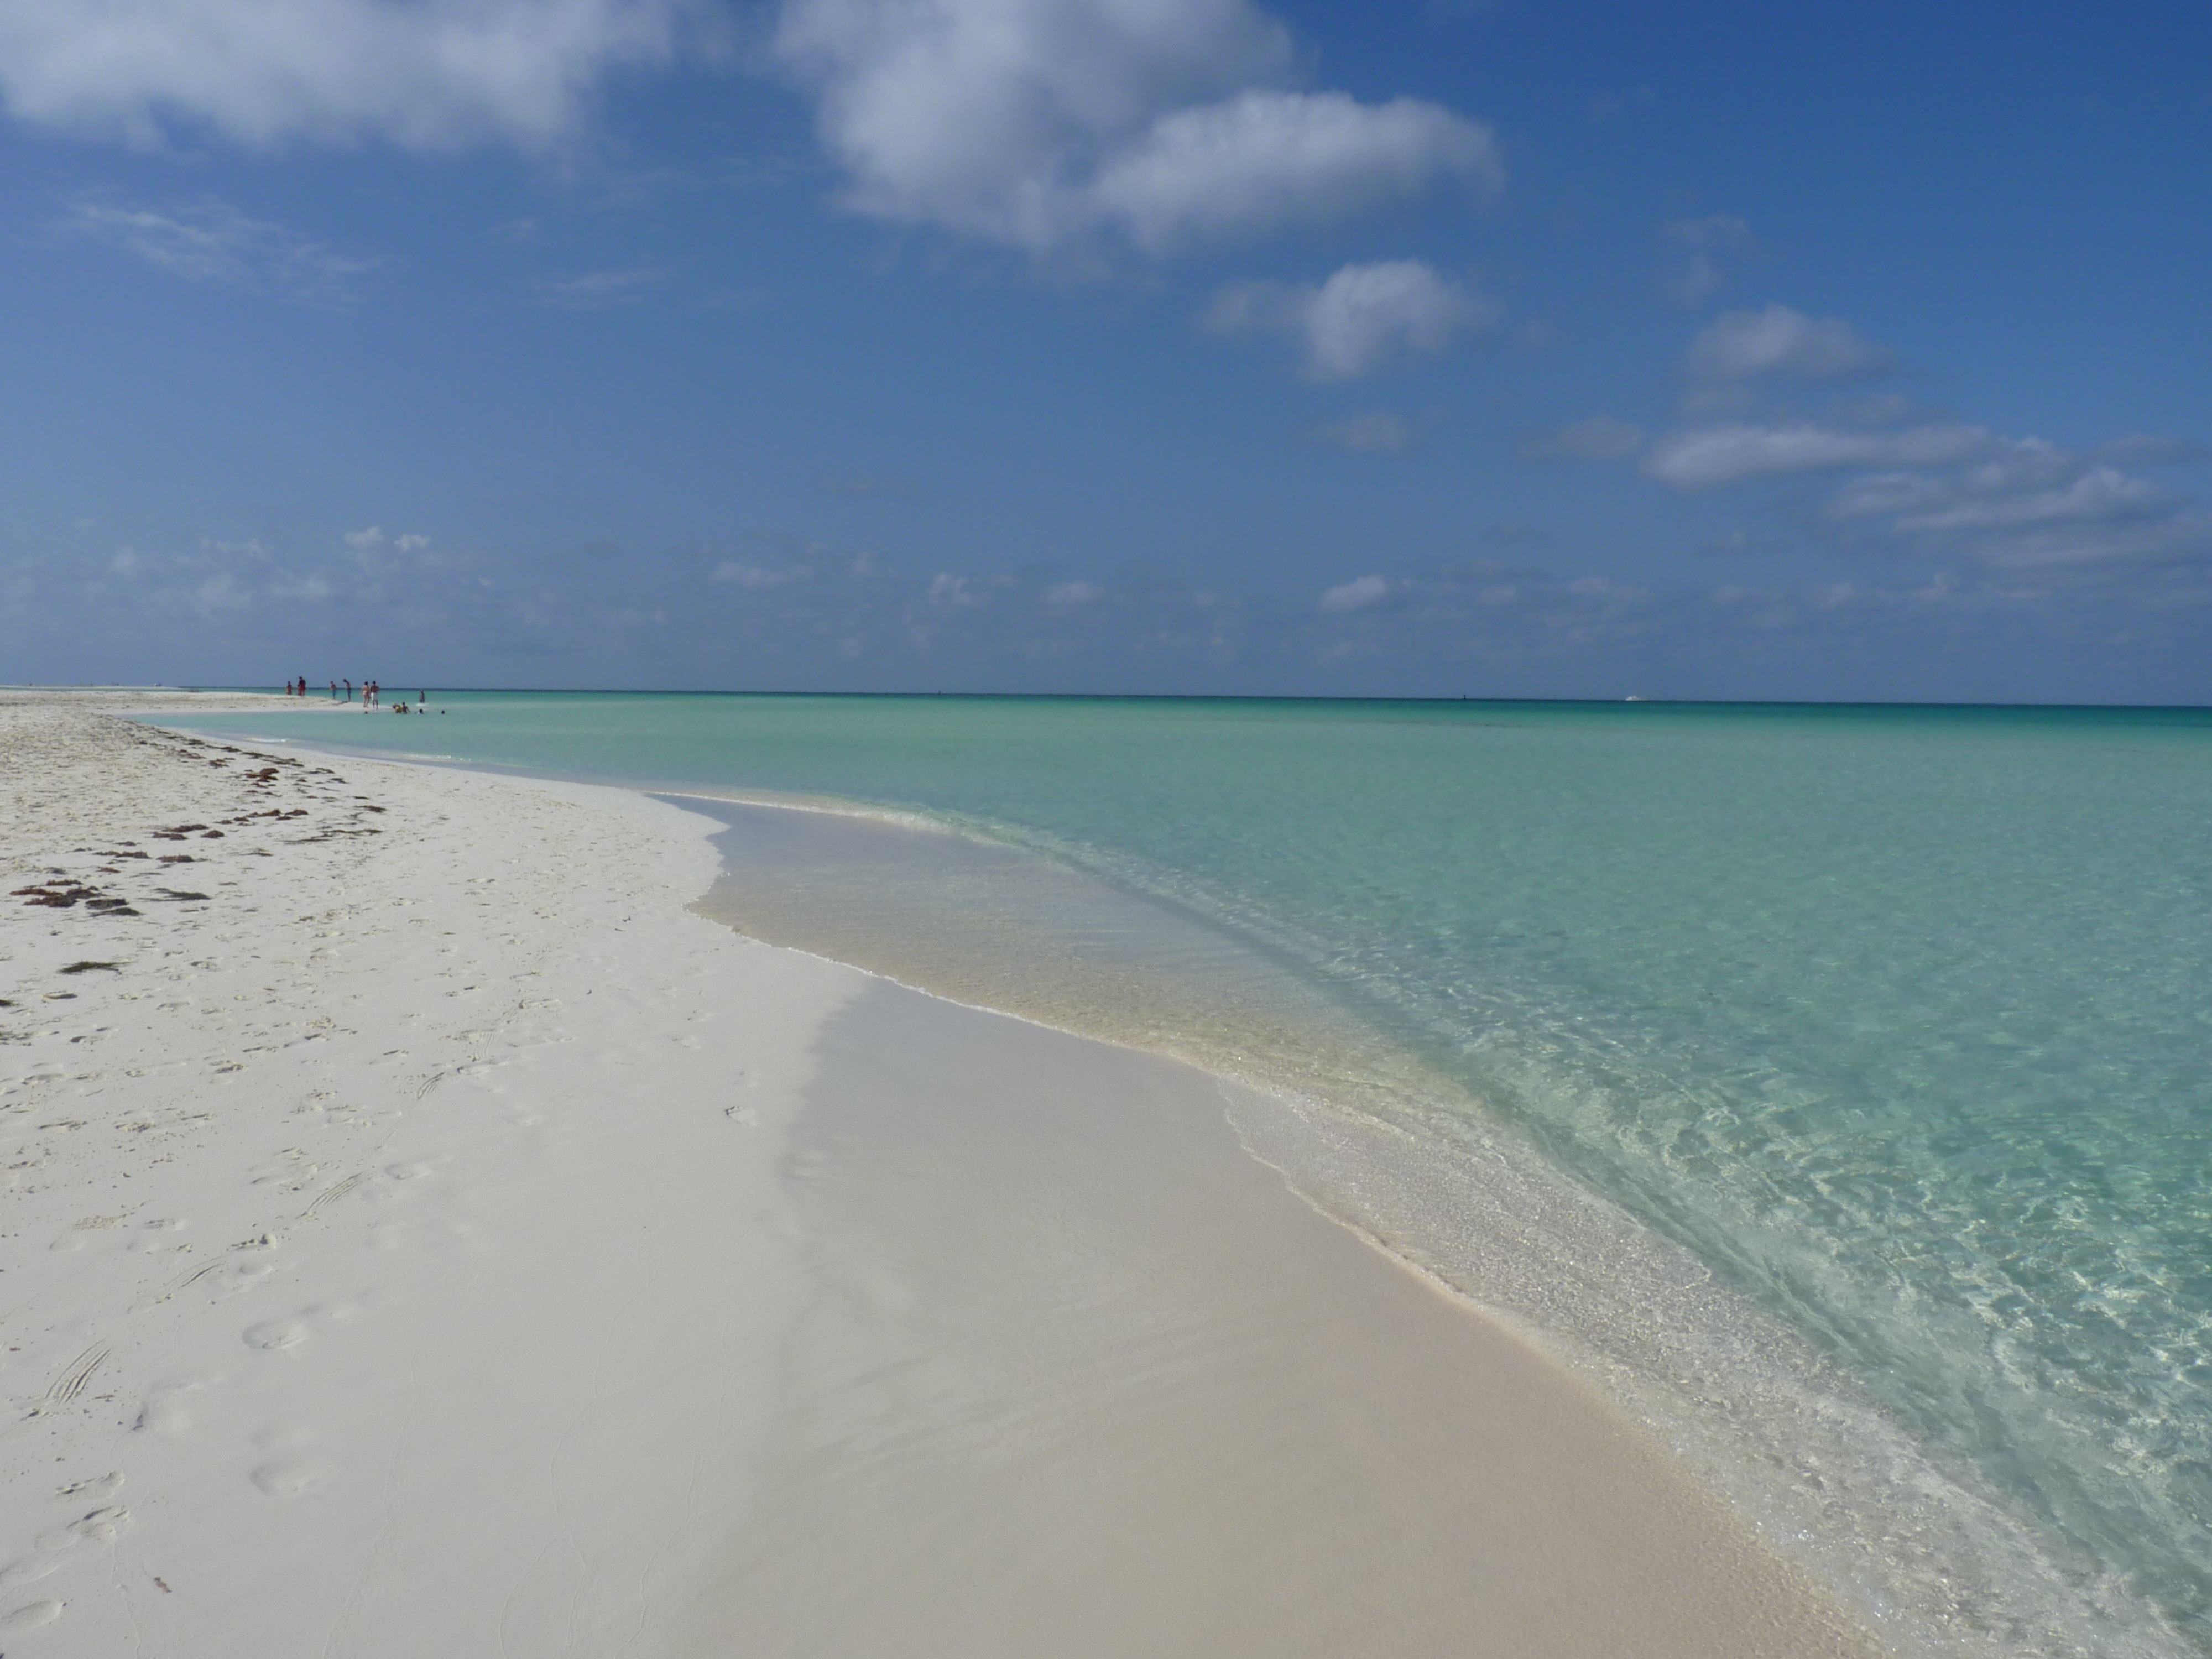
beach, sea, coast, sand, ocean, horizon, shore, wave, vacation, lagoon, bay, island, body of water, beaches, habitat, cape, arenas, coasts, wind wave